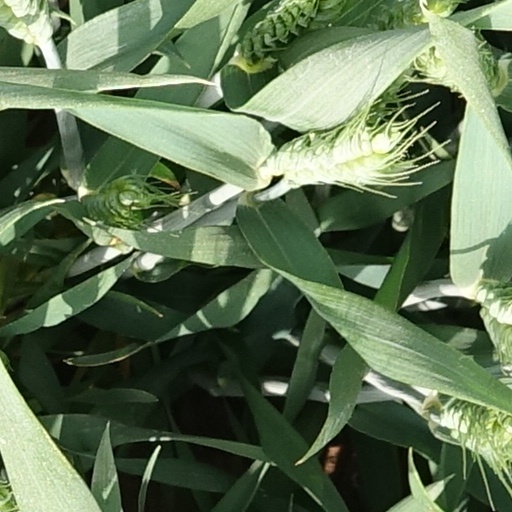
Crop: wheat